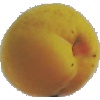
Label: Peach 2